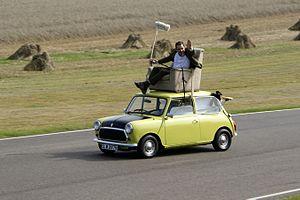
Mr Bean est une série télévisée britannique en 15 épisodes de 24 minutes, créée par Rowan Atkinson et Richard Curtis, et diffusée entre le 1ᵉʳ janvier 1990 et le 15 décembre 1995 sur le réseau ITV.
Hors des circuits publicitaires traditionnels, indépendamment de leurs qualités techniques intrinsèques, de l'intérêt ou de la popularité suscités auprès des utilisateurs, de nombreux modèles d'automobiles connaissent une célébrité grâce à leurs apparitions sur les écrans de cinéma ou de télévision, d'aucunes par association avec des personnages ou héros de films ou de séries télévisées - comme la Ford Gran Torino des personnages de Starsky et Hutch dans la série télévisée éponyme; d'autres en devenant un des « personnages » emblématiques de ces fictions telle la Cadillac DeVille modèle 1964 du film Le Corniaud, mettant en scène deux vedettes du cinéma populaire français, Louis de Funès et Bourvil.
Mr Bean est un personnage de fiction, tenant le rôle principal de la série télévisée Mr Bean.